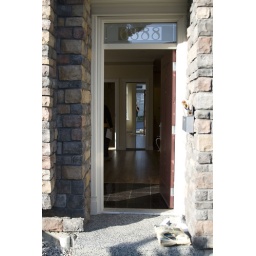
Our New house in burnaby, looking in the front door